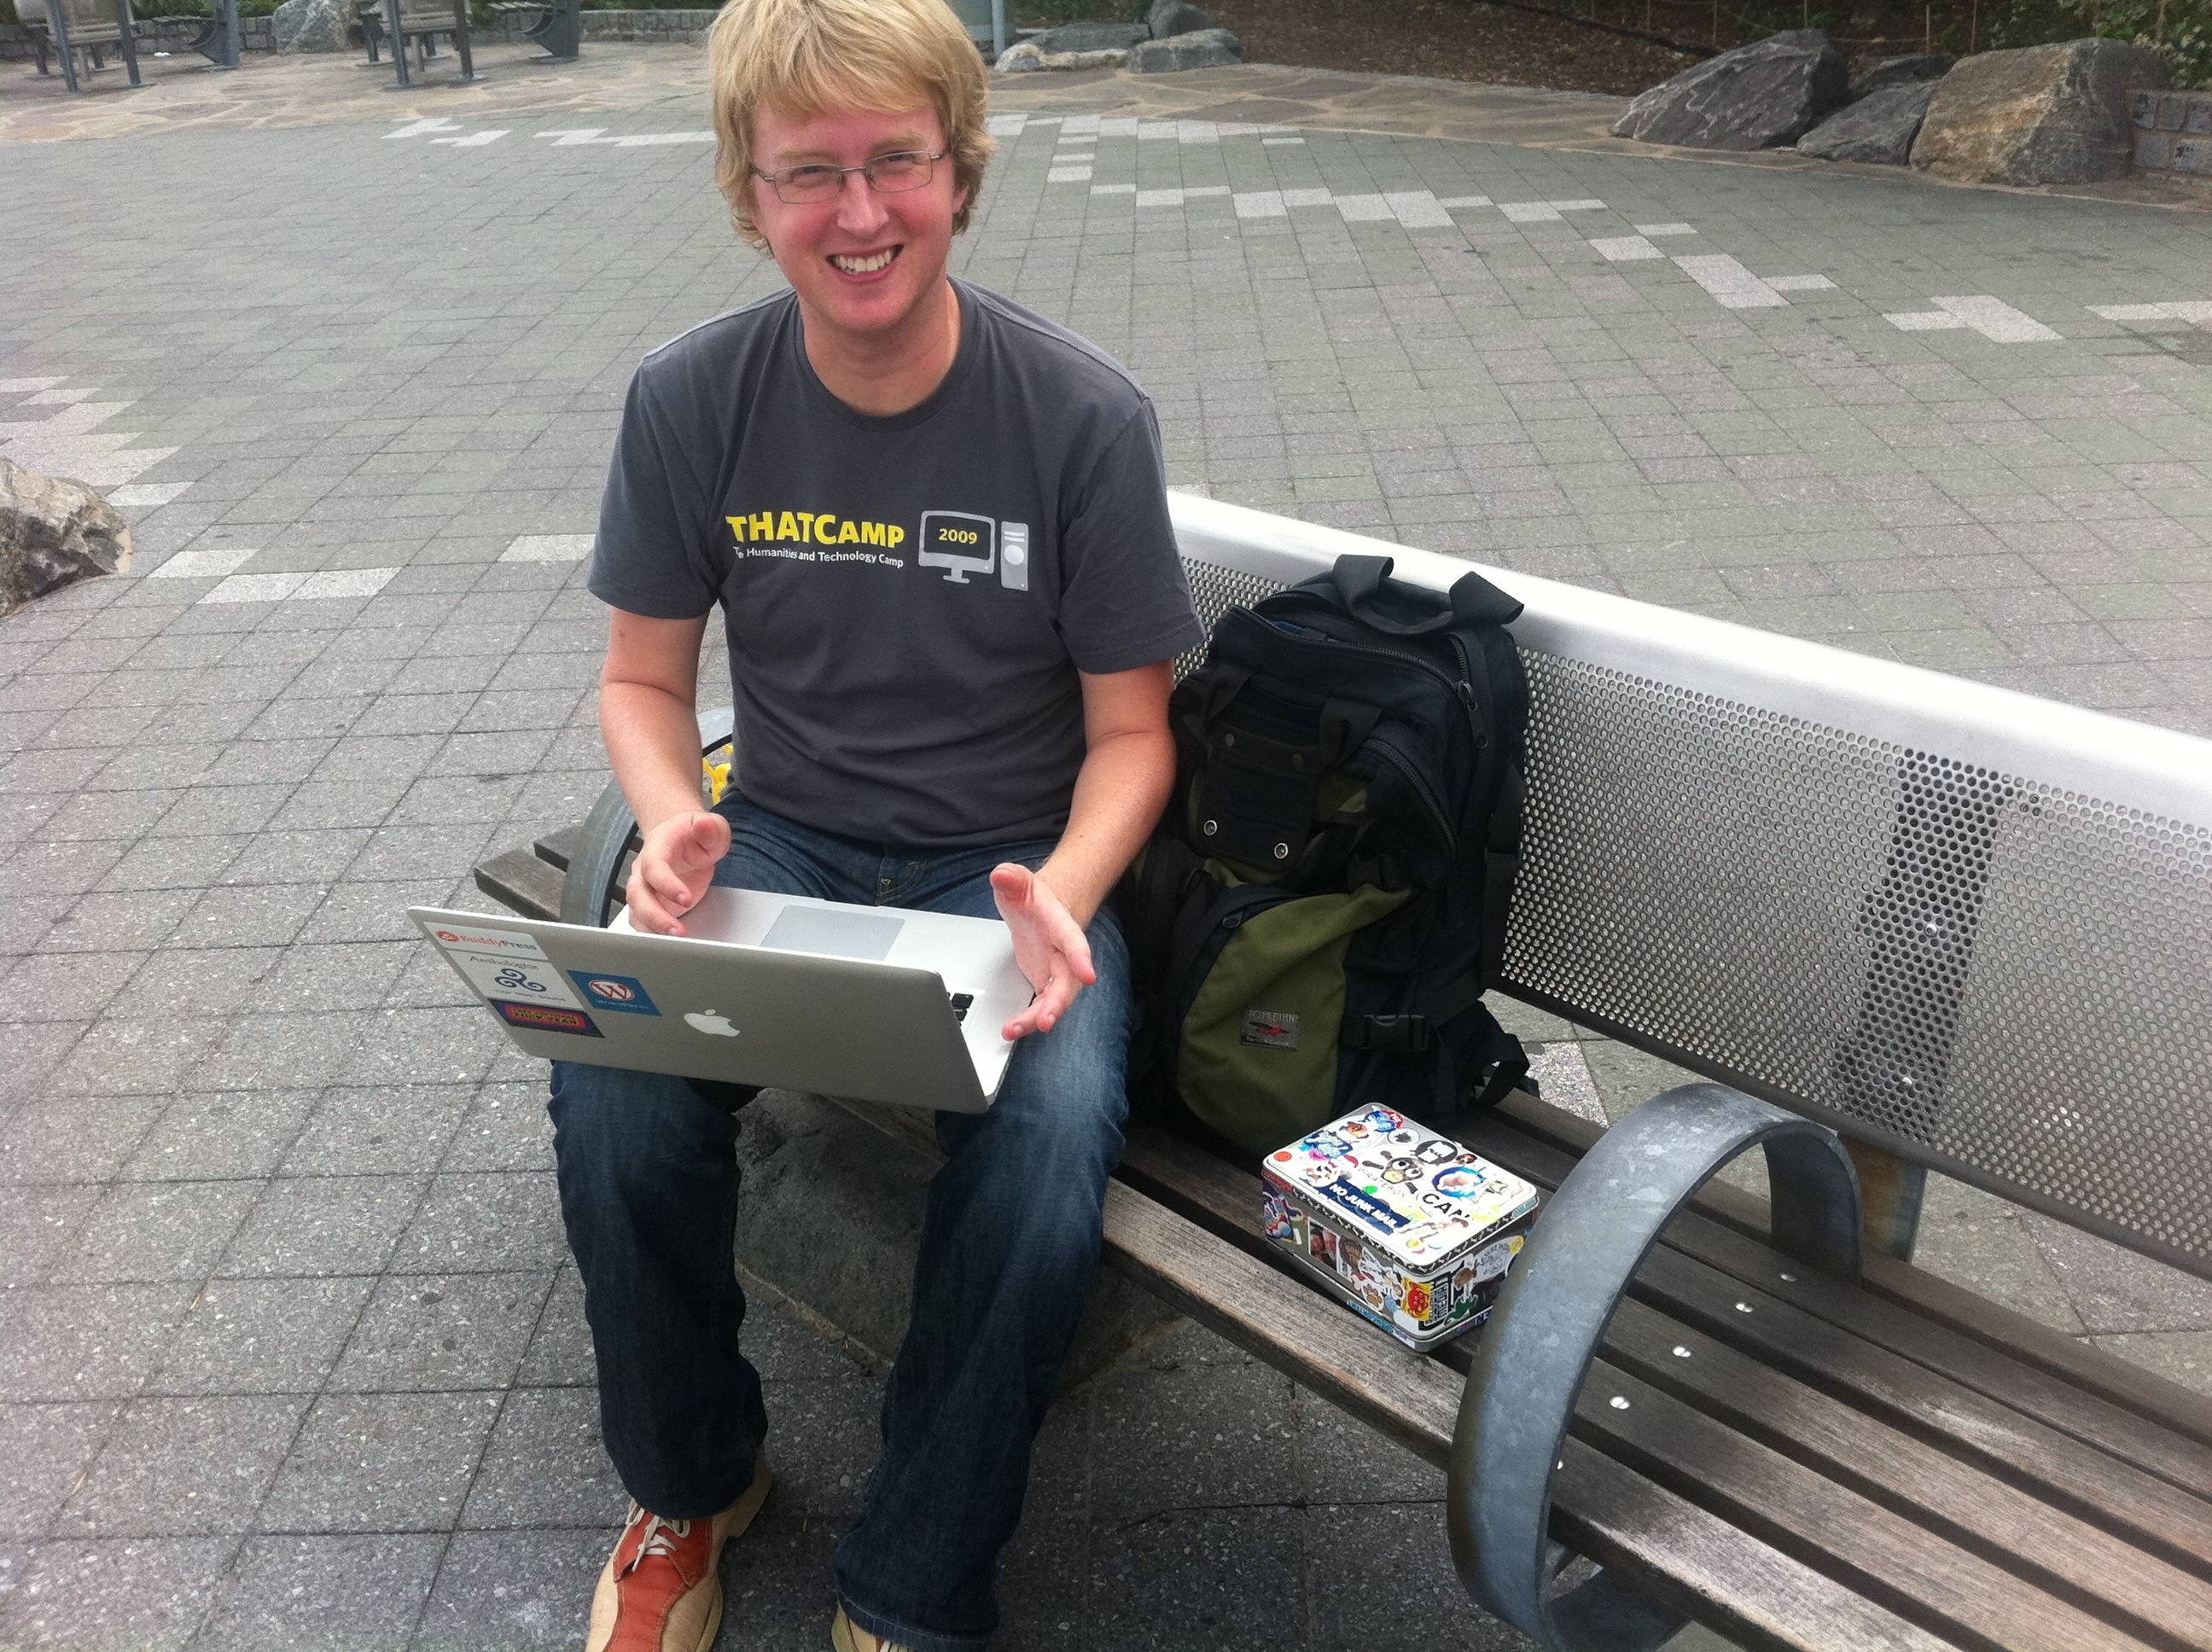
vehicle, tire, storybox, odyssey, endurance sports